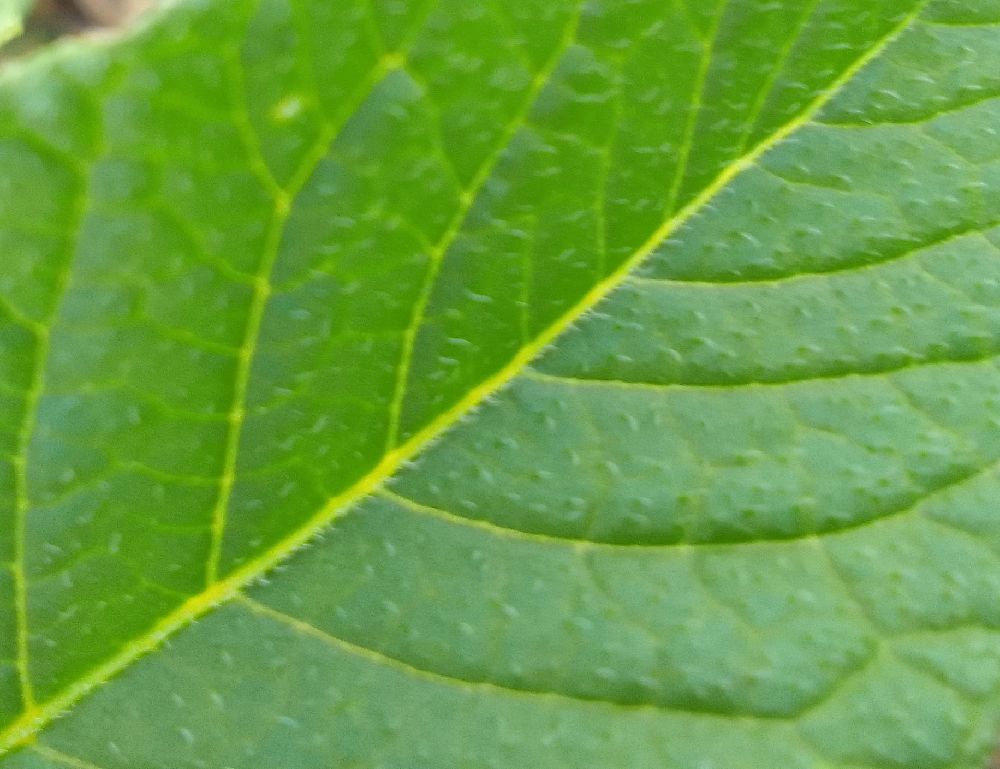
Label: Healthy